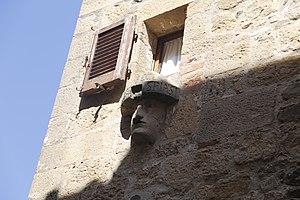
Monticchiello